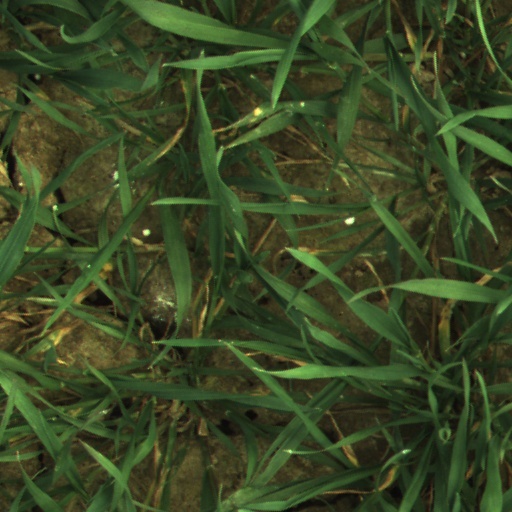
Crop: wheat